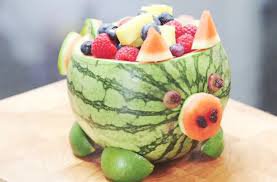
Label: Watermelon